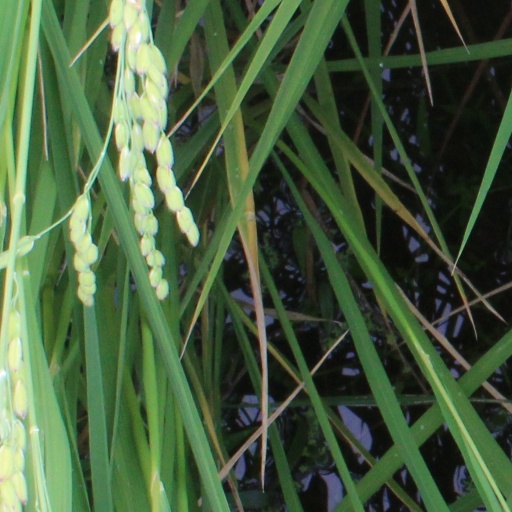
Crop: rice